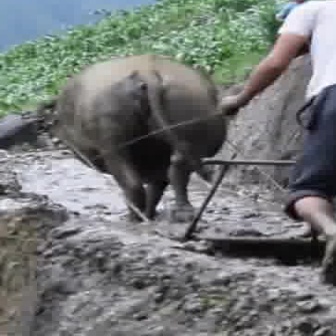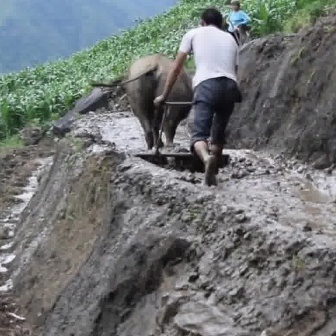
  Please identify the target specified by the bounding box [46,53,227,233] in the first image and locate it in the second image. Return the coordinates in [x_min,y_min,x_max,y_max] format.
Answer: [87,52,193,158]